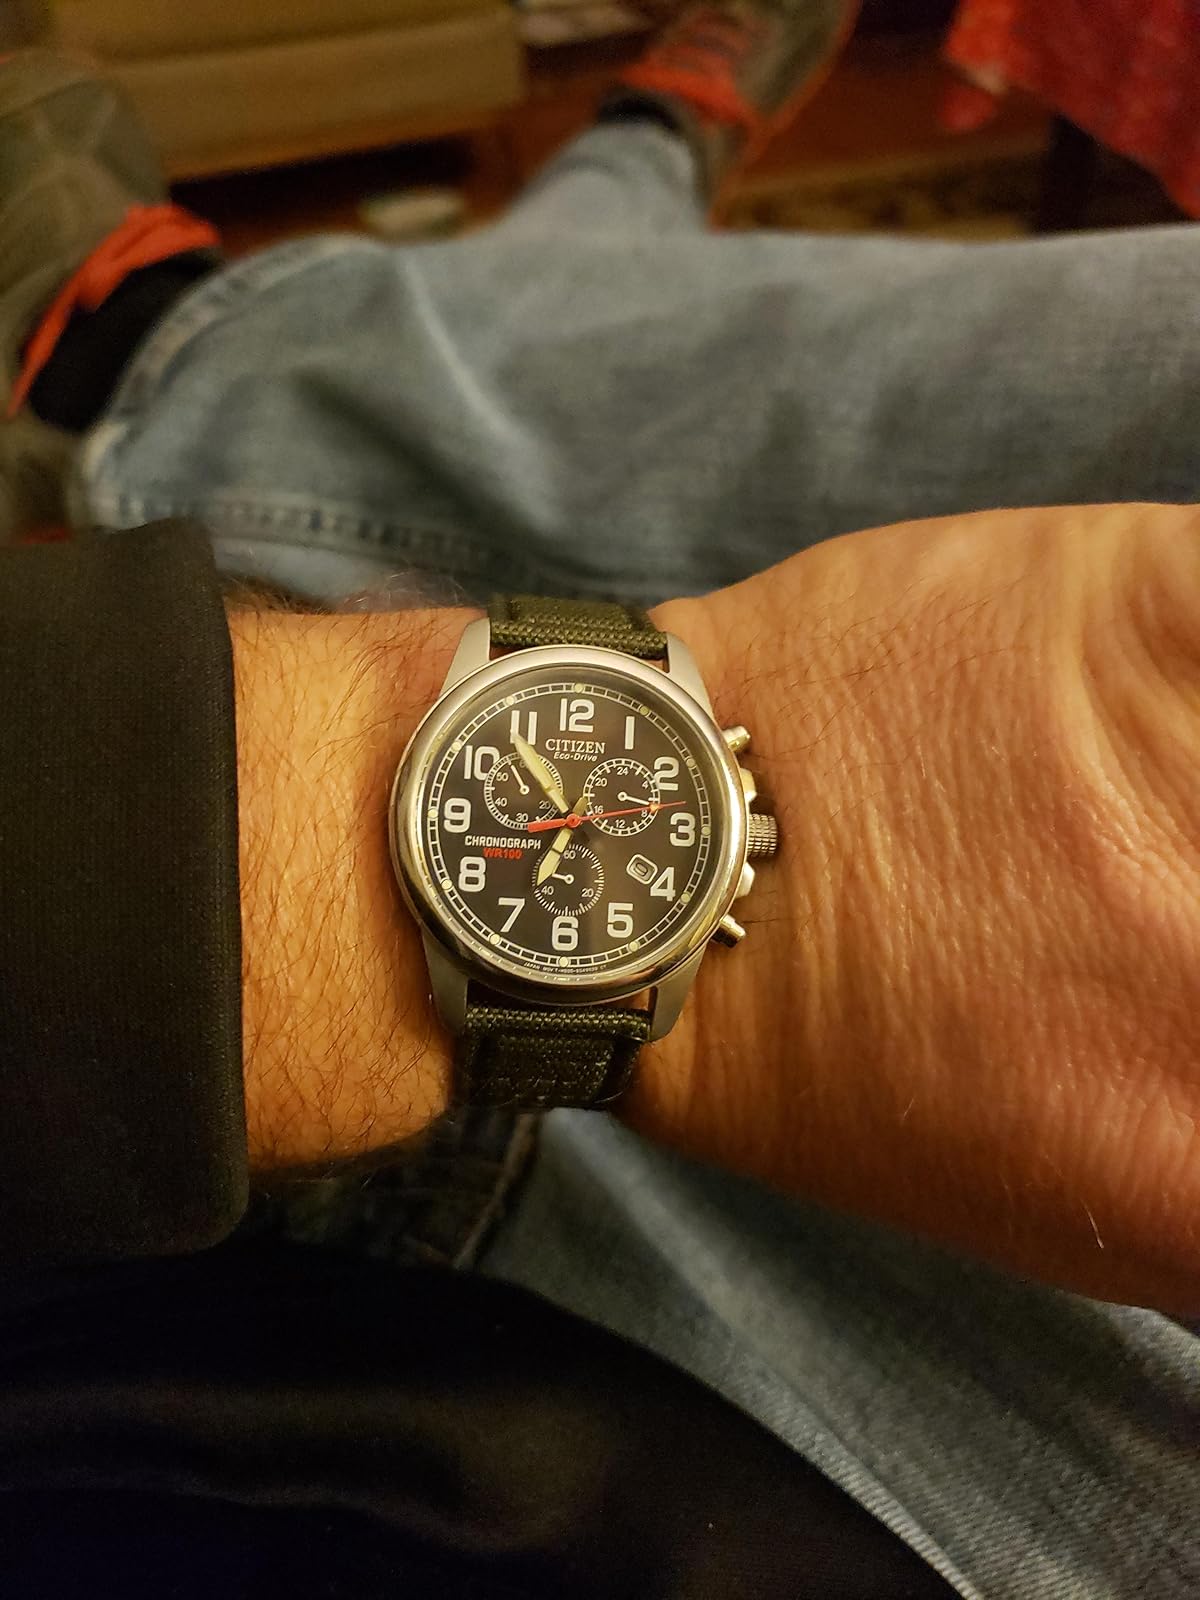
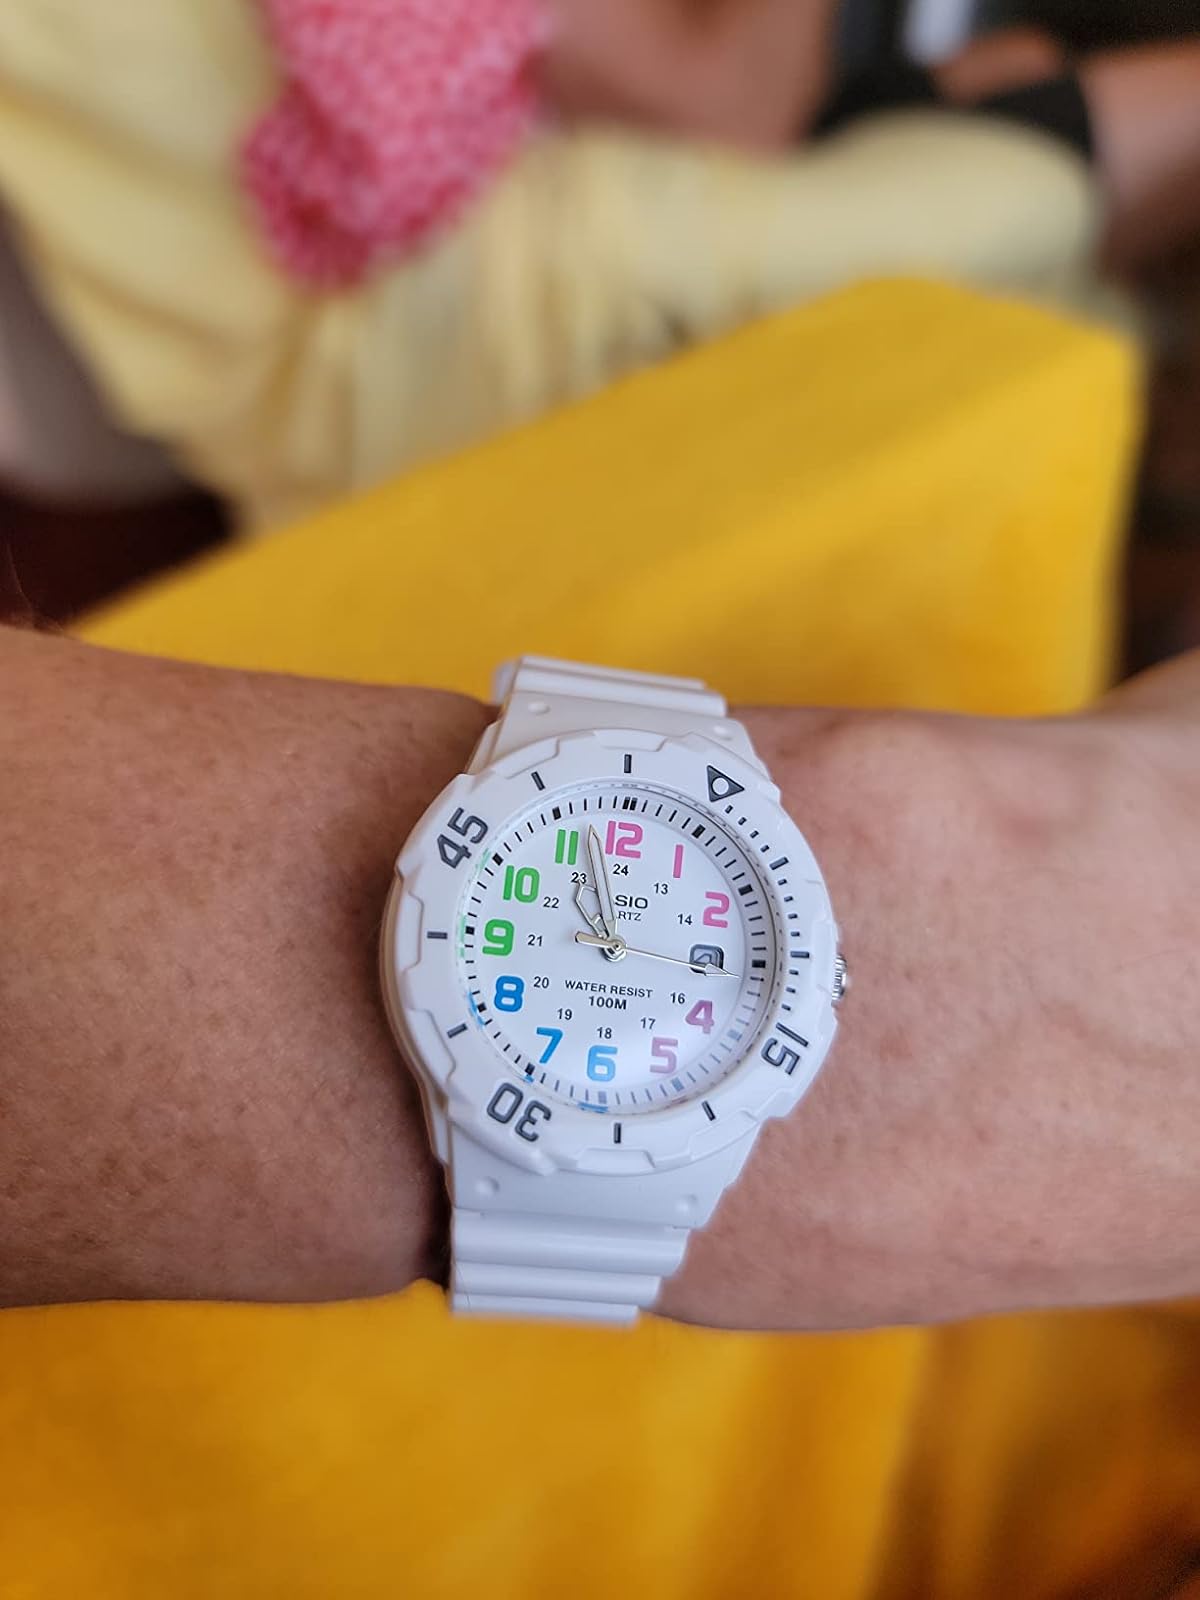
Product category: accessories_watch
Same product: no